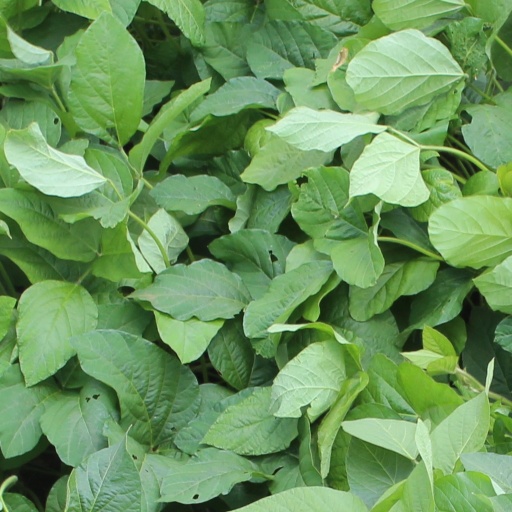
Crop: soybean